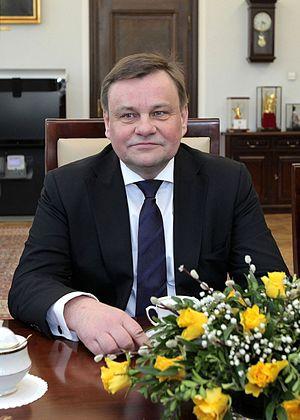
Vydas Gedvilas, né le 17 mai 1959 à Užvenčio dans la municipalité du district de Kelmė, est un homme politique lituanien, président du Parlement de 2012 à 2013.